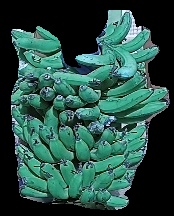
Variety: pachbale
Grade: grade3